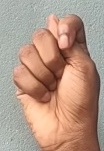
ASL sign: T